Tennessee State Route 108

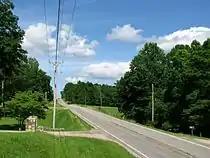
SR 108 in Gruetli-Laager

SR 108 passes through the city for approximately , Before entering Coalmont, where it has an intersection with SR 56 for the first time. Approximately past the SR 56 intersection, it leaves Coalmont and enters rural terrain again, where it comes to an intersection and becomes concurrent with SR 50 and turns back north on SR 50 east. After approximately of mostly wooded terrain, the highway enters Altamont, where they continue into downtown and come to a second intersection with SR 56, where SR 50 ends and SR 108 becomes concurrent with SR 56 for a mere , where it becomes a secondary highway, before splitting from SR 56 and turning west, leaving Altamont. Just after leaving Altamont, it turns back north and continues on a northerly track through a mix of hills and farmland until it crosses into Warren County.